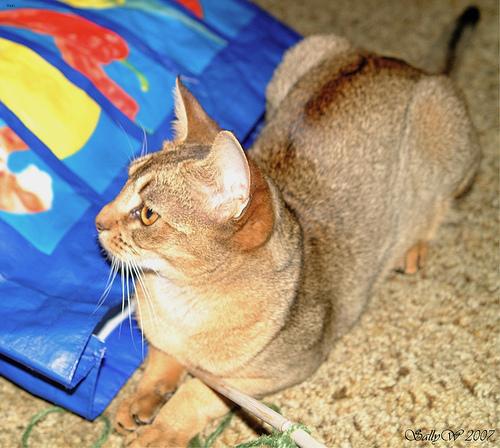
Breed: Abyssinian